New Age Outlaws

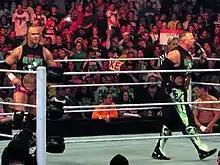
The New Age Outlaws as the WWE Tag Team Champions in January 2014

On the January 6, 2014, episode of "Old School Raw", the Outlaws were in the corner of CM Punk during his match against Roman Reigns. On the January 10 episode of "SmackDown", the Outlaws teamed with CM Punk in a six-man tag match against The Shield in a losing effort. On the January 13 episode of "Raw", the Outlaws again teamed with Punk in a rematch against The Shield, only to abandon Punk and lose the match, thus turning heel in the process for the first time since 1999. Four days later on "SmackDown", they defeated WWE Tag Team Champions Cody Rhodes and Goldust in a non-title match. At the Royal Rumble, the Outlaws defeated Rhodes and Goldust to become WWE Tag Team Champions, their first reign with these particular title, their sixth overall tag team championship reign in WWE and first in over 14 years, marking the longest time between reigns in WWE history. The following night on "Raw", Rhodes and Goldust invoked their rematch clause, with the Outlaws retaining the title after losing by disqualification after Brock Lesnar interfered and attacked both Rhodes and Goldust. On the February 3 episode of "Raw", Triple H granted Rhodes and Goldust a rematch for the titles in a steel cage match, in which the Outlaws would retain their title. At Elimination Chamber, the Outlaws successfully defended their titles against The Usos, but lost the championship in a rematch to The Usos on the March 3 episode of "Raw". The New Age Outlaws, now billed as "The Corporate Outlaws", teamed with Kane to take on The Shield in a losing effort at WrestleMania XXX. Billy Gunn got injured on the night by a Triple Power Bomb that The Shield delivered to him. He developed hemoptysis and The New Age Outlaws did not appear on "Raw" and the following night on "SmackDown".